Bohemond VI of Antioch

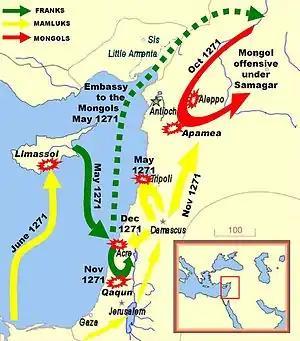
Baibars's siege of Bohemond VI in Tripoli was lifted in May 1271 when Edward I arrived in the Levant, starting the Ninth Crusade.

Baibars attacked again in 1271 by starting the Siege of Tripoli, sending a letter to Bohemond threatening him with total annihilation and taunting him for his alliance with the Mongols: